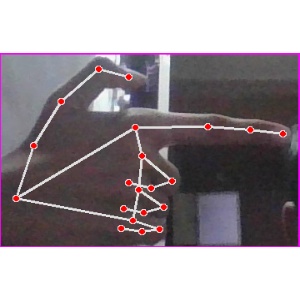
अक्षर: ब